Bibliography of Montana history

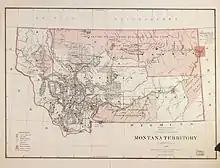
Montana Territory, 1879

The following works deal with the cultural, political, economic, military, biographical and geologic history of pre-territorial Montana, Montana Territory and the State of Montana.